Basilica of the Sacred Heart of Jesus, Póvoa de Varzim

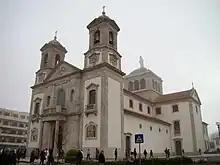
The Basilica is the largest church in Póvoa de Varzim.

In the 19th century, the Jesuits returned and throw their missions, the ""Apostolado de Oração"" (Praying Apostolate) mission in 1883 and the increase of devotions, the society acquired once again a considerable influence in the Povoan society of the time. João Francisco Trocado, secretary of Apostolado de Oração League, acquired an icon of the Heart of Jesus blessed by cardinal D. Américo in 1888 in Porto and by that the idea to build a worthy temple, a basilica, for the sculpture, appeared. The imposing new church aimed to be for Northern Portugal, the same as Basílica da Estrela was for Lisbon.